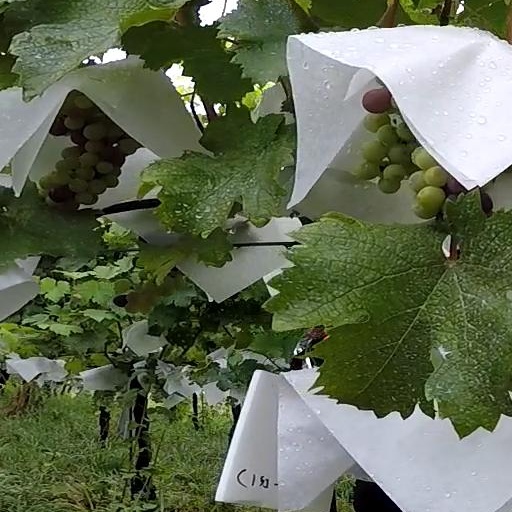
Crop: grape